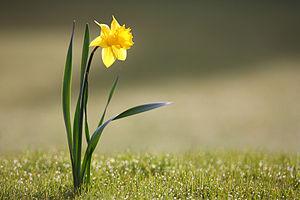
Une jonquille sauvage 日本語: ラッパスイセン Русский: Дикий нарцисс 中文（简体）‎: 黄水仙 中文（繁體）‎: 黃水仙
Les Maîtres est le sixième tome de la Chronique des Pasquier de Georges Duhamel, publié en 1937 au Mercure de France.